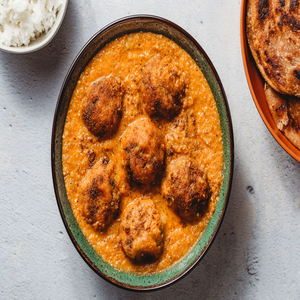
Dish: kofta